Summer Strike

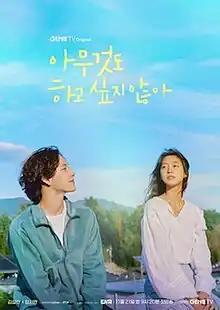
Promotional poster

Summer Strike is a 2022 South Korean television series starring Kim Seol-hyun and Im Si-wan. It is based on a webtoon of the same Korean title by writer Joo Young-hyun. The series is an original drama of Genie TV, and is available for streaming on its platform and on OTT media service Seezn. It also aired on ENA from November 21 to December 27, 2022, every Monday and Tuesday at 21:20 (KST).